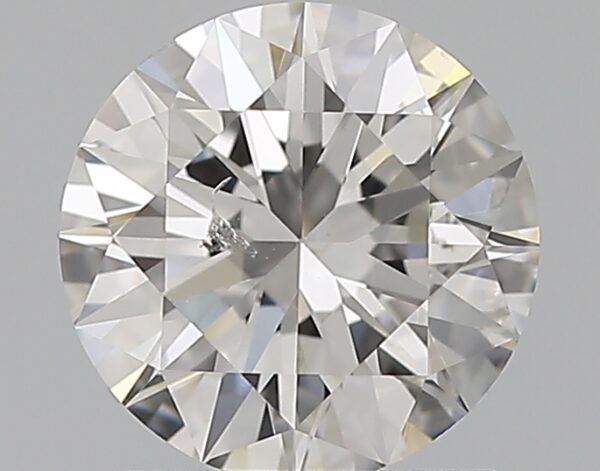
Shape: round
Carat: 1.01
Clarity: SI2
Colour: F
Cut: EX
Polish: EX
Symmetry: EX
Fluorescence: N
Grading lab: GIA
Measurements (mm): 6.46 x 6.5 x 3.94